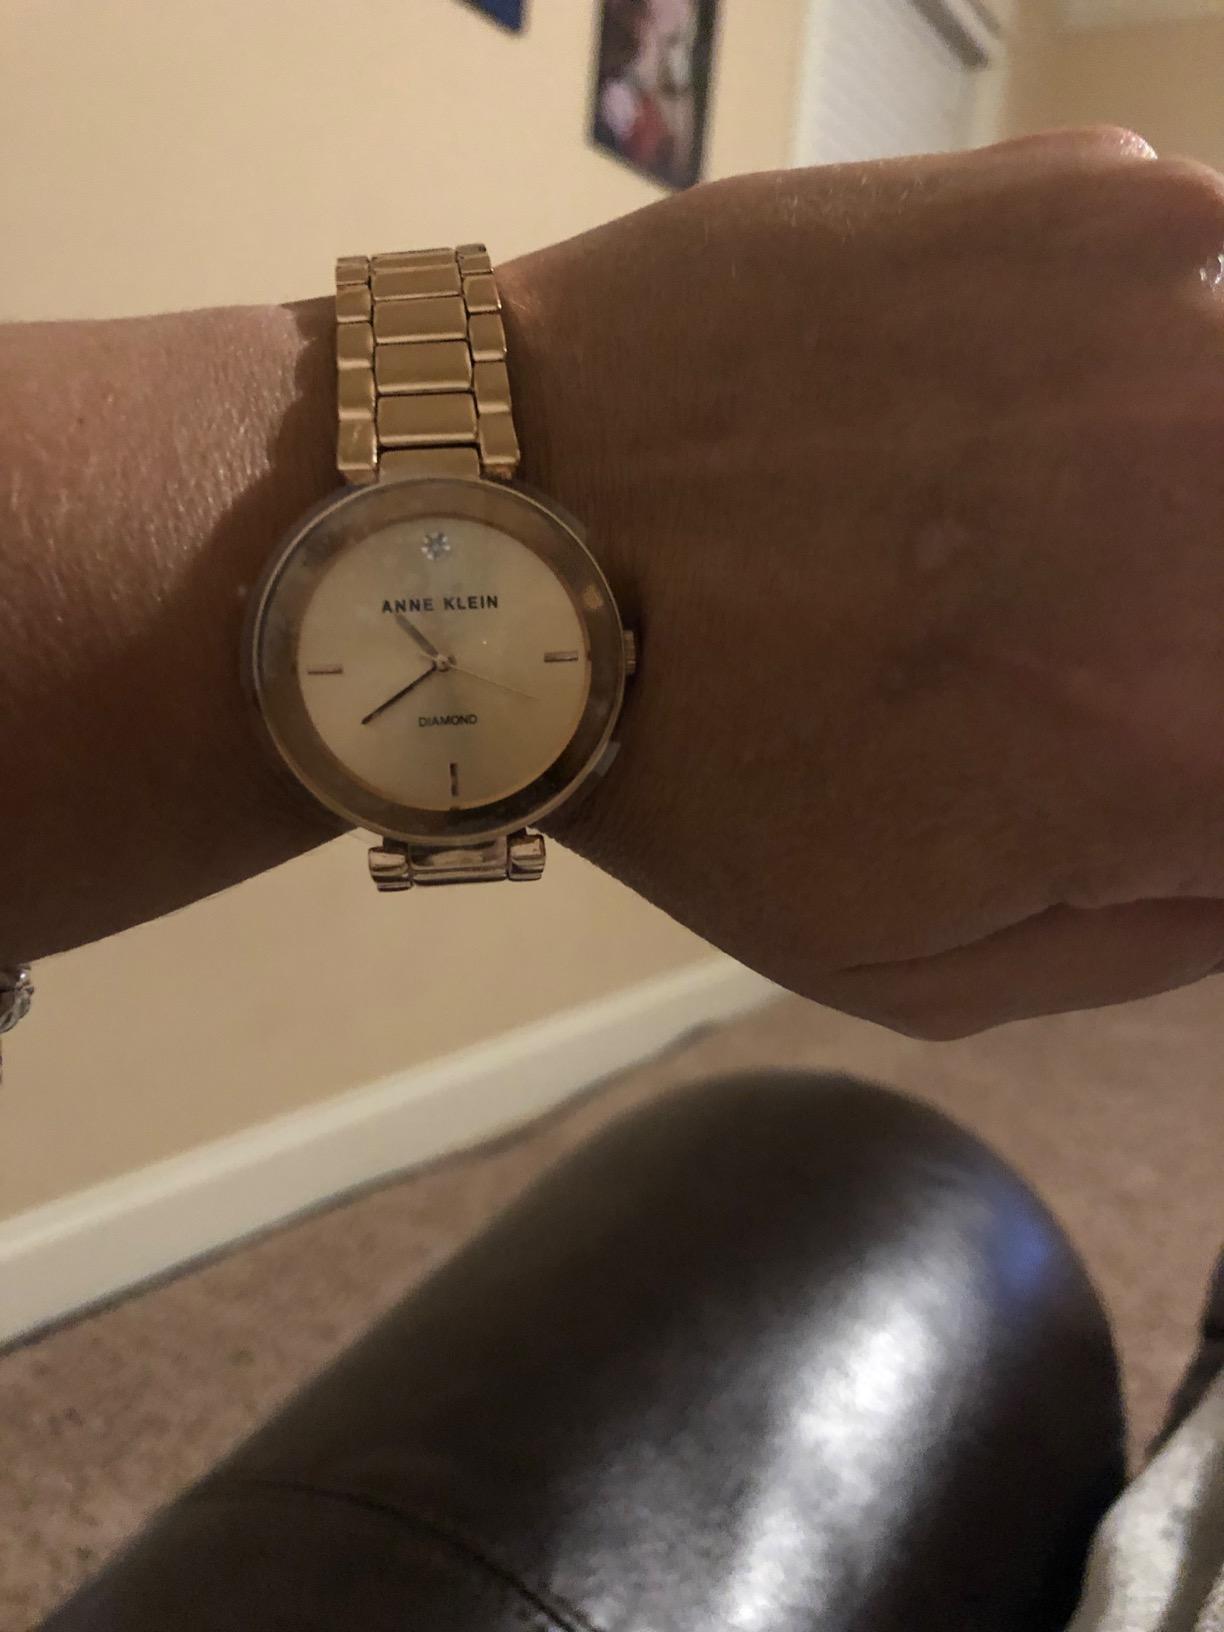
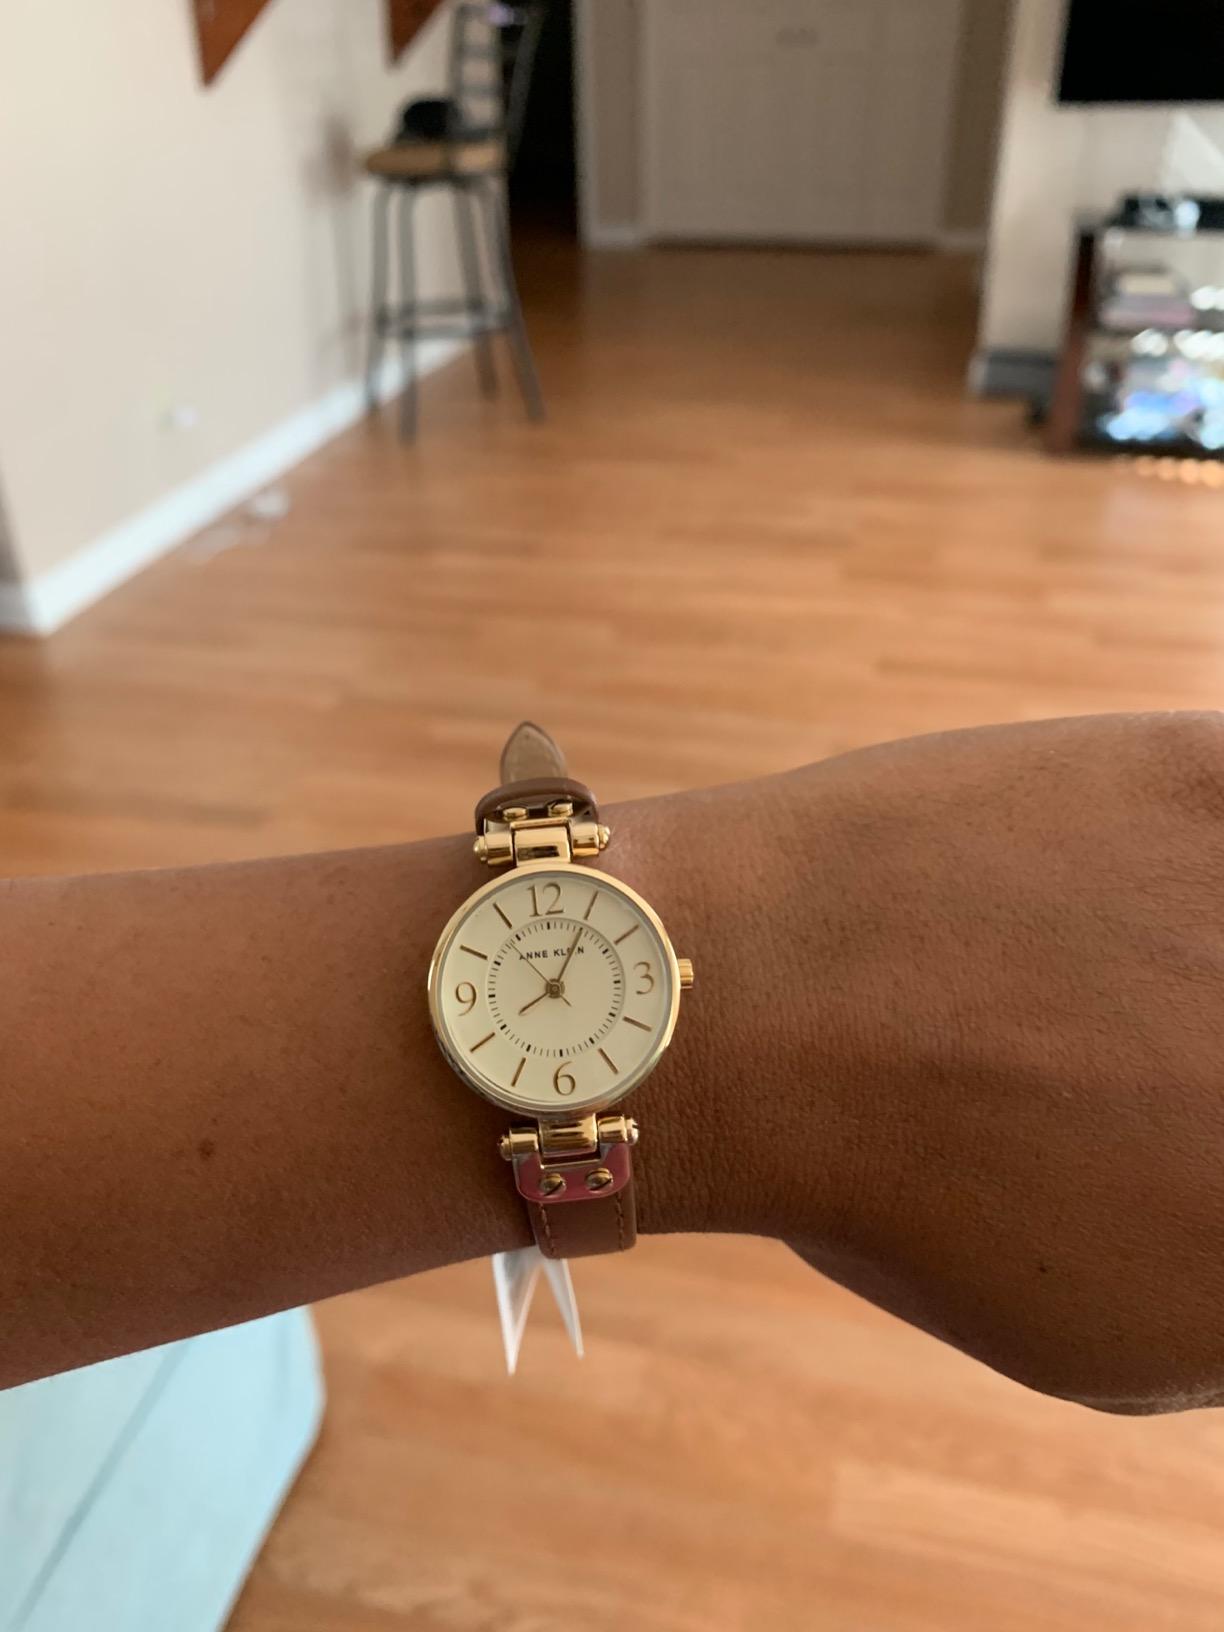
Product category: accessories_watch
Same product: no